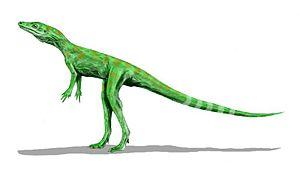
Le Norien est une subdivision du système géologique du Trias. C'est un âge ou un étage. Selon l'échelle des temps géologiques de 2012 de la Commission internationale de stratigraphie, le Norien s'étend de 227 millions d'années à 208,5 Ma environ. Il succède au Carnien et précède le Rhétien.
Les Dinosauromorpha, ou dinosauromorphes, forment un clade de sauropsides archosaures comprenant les dinosaures ainsi que plusieurs genres étroitement liés à eux, mais qui ne sont cependant pas considérés comme des dinosaures. Les oiseaux sont les seuls dinosauromorphes vivant encore actuellement.
De nouvelles espèces vivantes sont régulièrement définies chaque année.